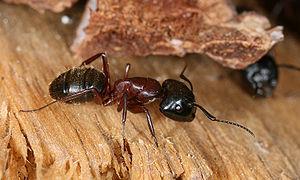
Description: Fourmi charpentière (Camponotus ligniperda). Les fourmi charpentières sont de grosses fourmis (0,5 à 1 cm) que l'on trouve dans la plus grande partie du monde. Elles aiment construire leur nid dans le vieux bois humide où elles peuvent évider de grandes cavités.